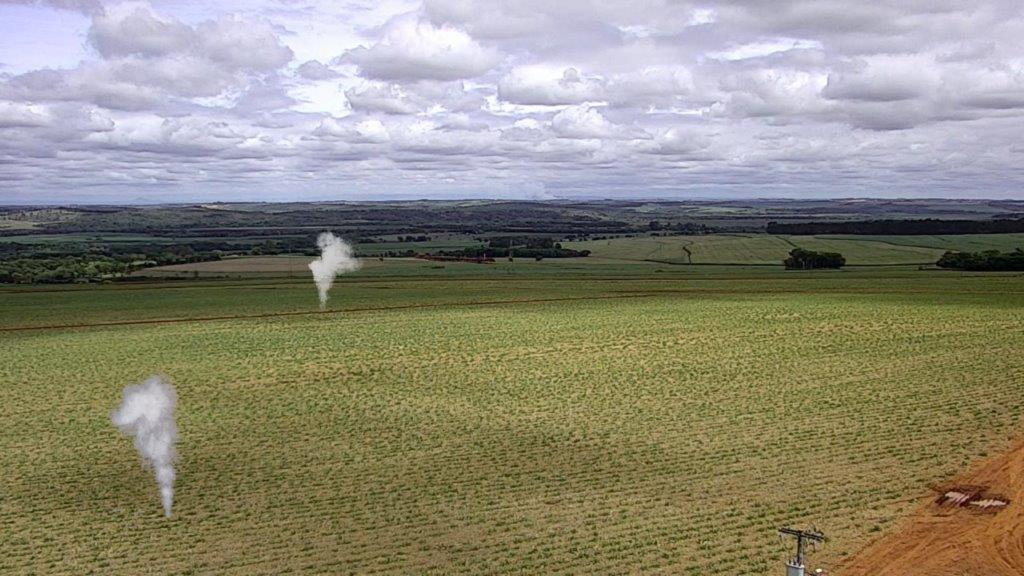
Fire: no
Smoke: yes